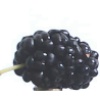
Label: mulberry